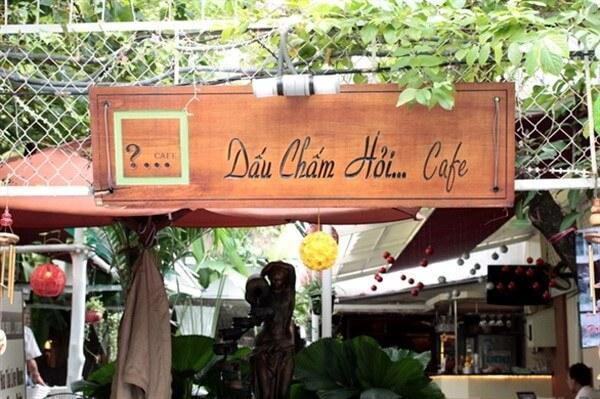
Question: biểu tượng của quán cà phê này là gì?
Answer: một dấu chấm hỏi đi kèm với dấu ba chấm